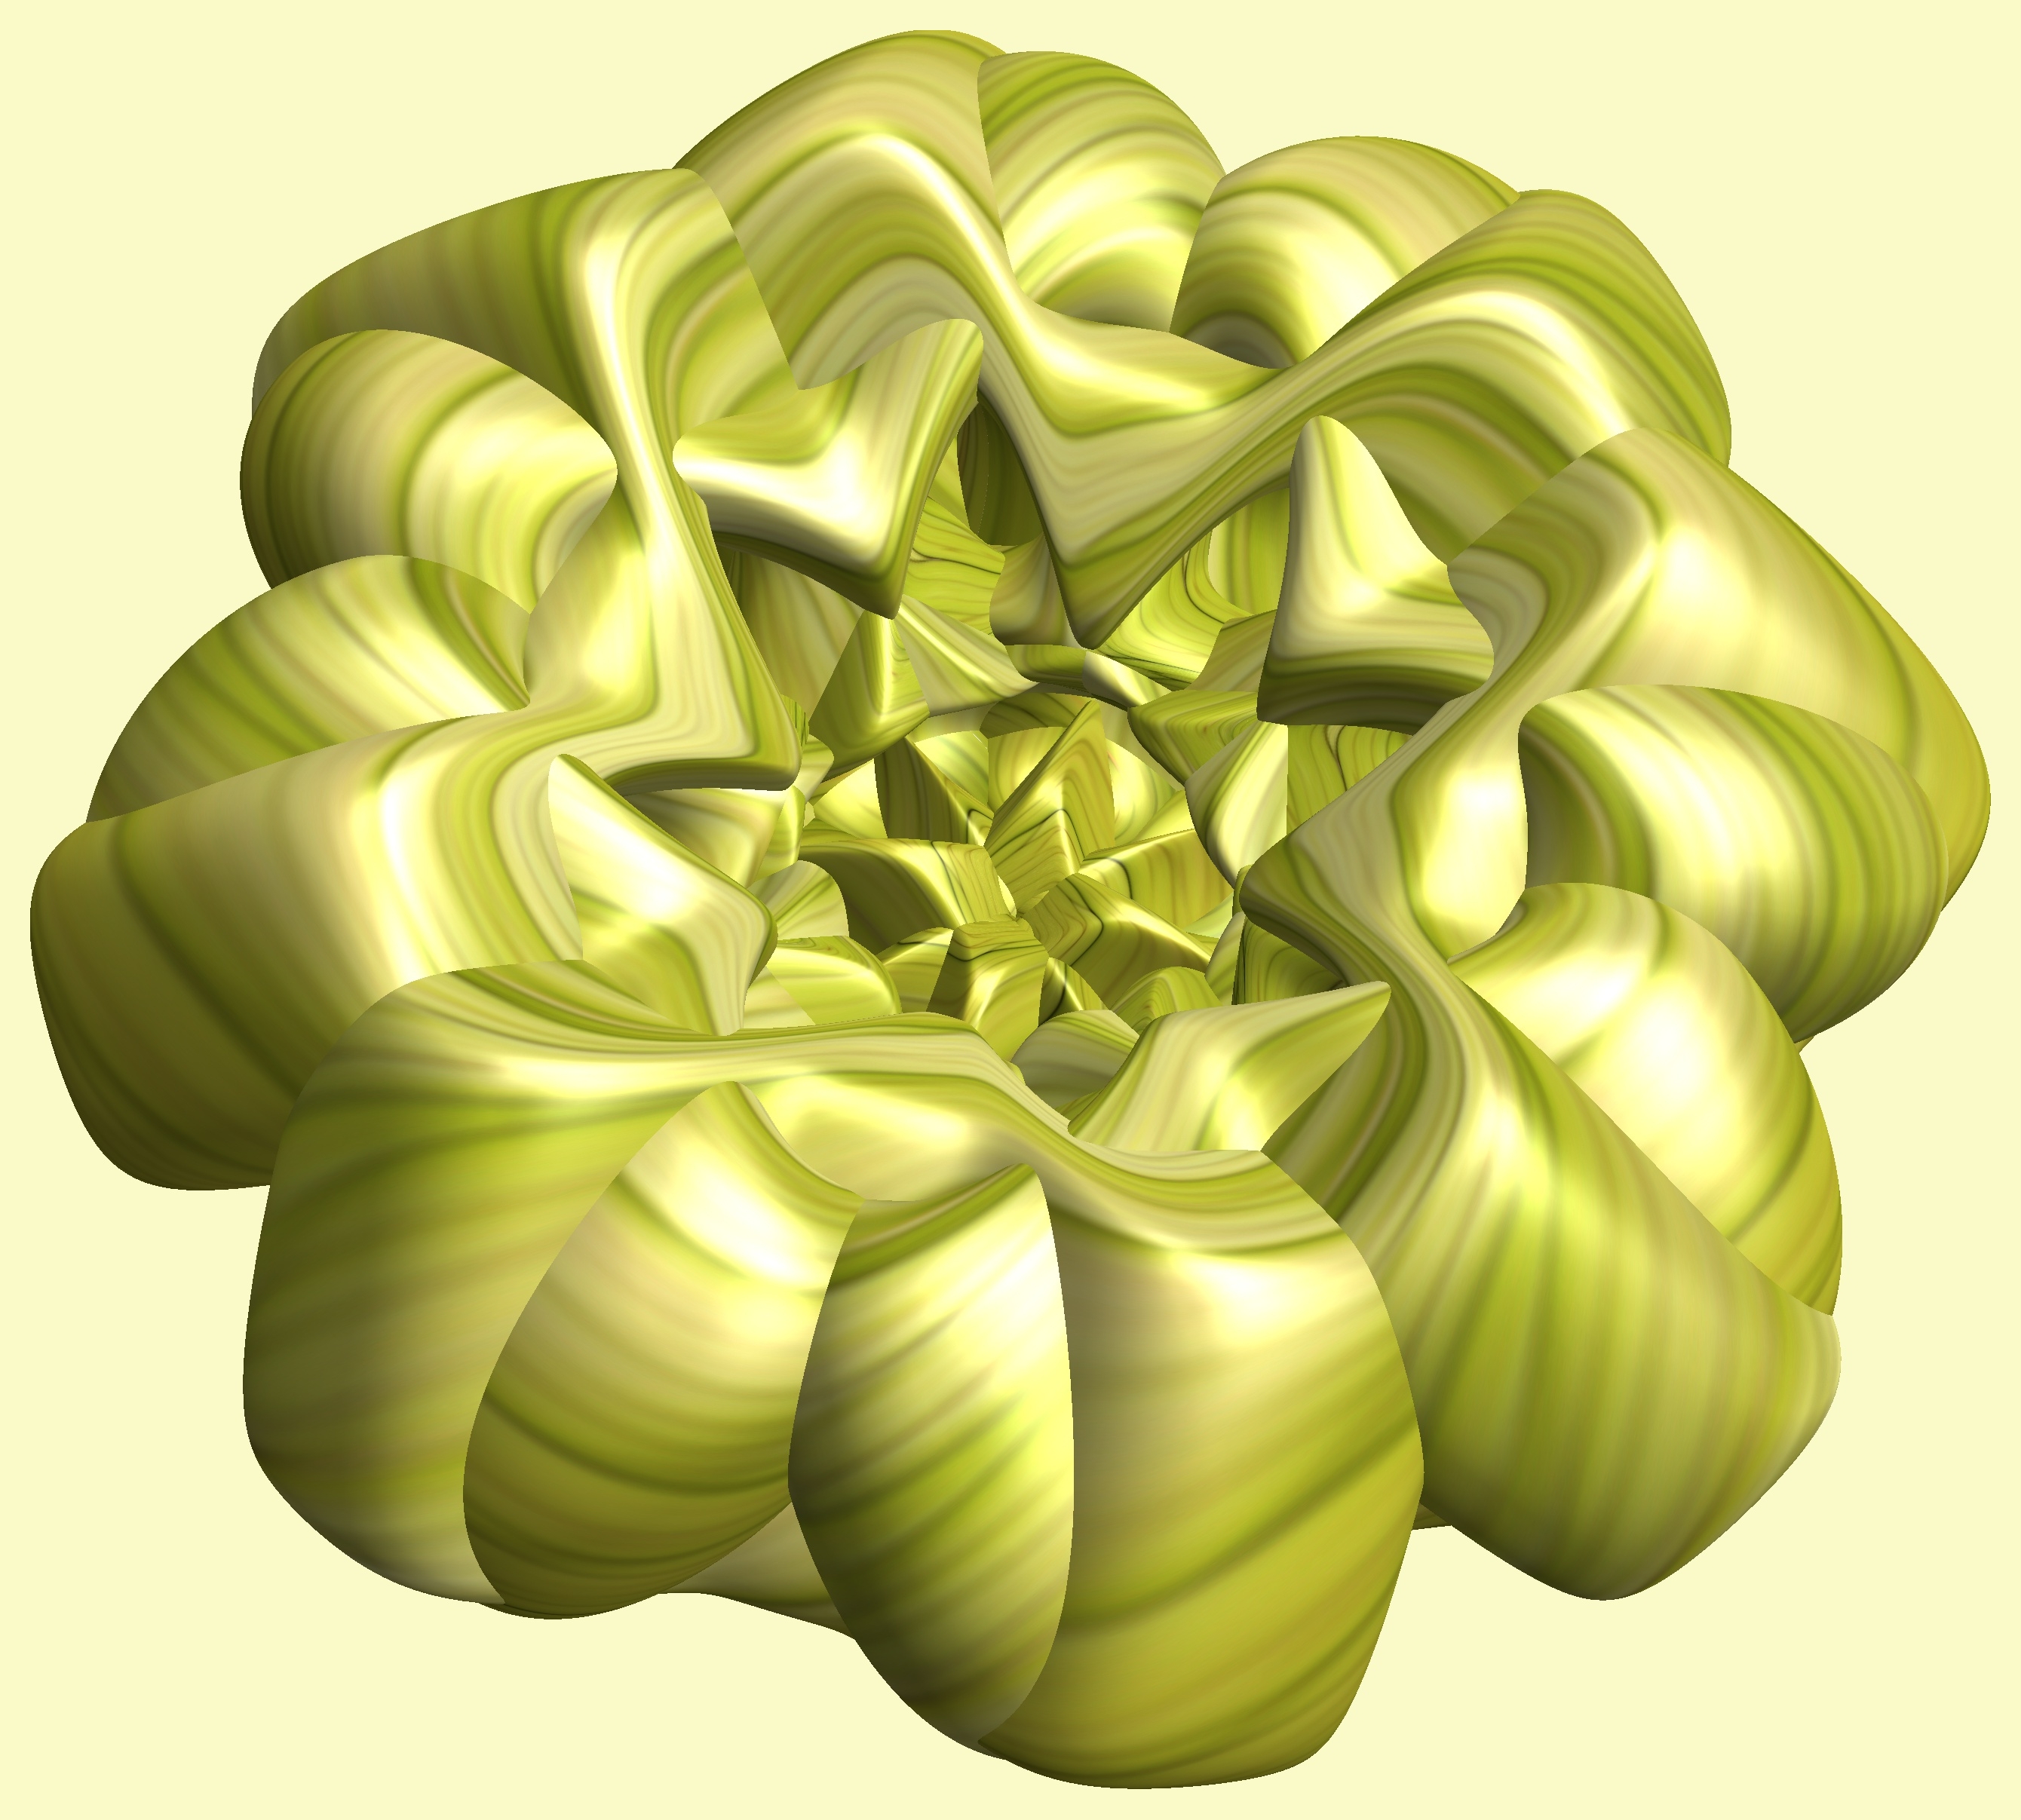
structure, plant, fruit, texture, leaf, flower, pattern, food, green, produce, vegetable, figure, illustration, design, symmetry, 3d, graphic, torus, mathematica, cg, parametricplot3d, code, program, algorithm, abstruct, mapping, flowering plant, land plant